Vision in fish

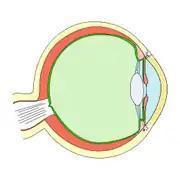
Humans adjust focus by changing the lens shape

Fish eyes are broadly similar to those of other vertebrates – notably the tetrapods (amphibians, reptiles, birds and mammals – all of which evolved from a fish ancestor). Light enters the eye at the cornea, passing through the pupil to reach the lens. Most fish species seem to have a fixed pupil size, but elasmobranchs (like sharks and rays) have a muscular iris which allows pupil diameter to be adjusted. Pupil shape varies, and may be e.g. circular or slit-like.